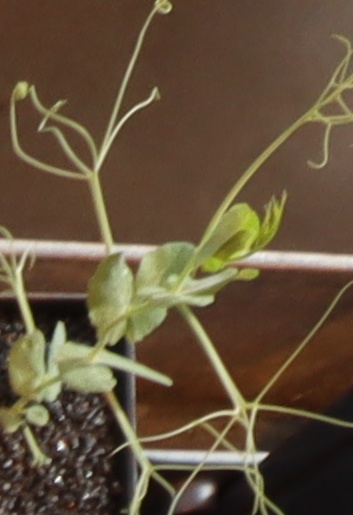
Label: Field Pea